Reddy Rowe

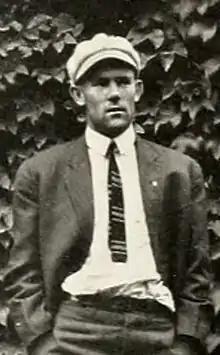
Rowe pictured in "The Howler 1911", Wake Forest yearbook

William Harrison "Reddy" Rowe (August 18, 1887 – May 27, 1966) was an American football and baseball player and coach. He served as the head football coach at Elon College—now known as Elon University—in 1909 and at Wake Forest University in 1910, compiling a career college football record of 6–8. Rowe was born on August 18, 1887, in Plymouth, North Carolina. He died on May 27, 1966, in Durham, North Carolina.